Violeta Urmana

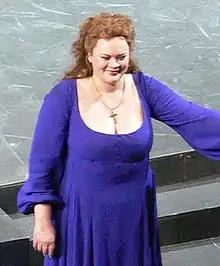
Urmana in 2008

Violeta Urmanavičiūtė-Urmana (born 19 August 1961) is a Lithuanian opera singer who has sung leading mezzo-soprano and soprano roles in the opera houses of Europe and North America.